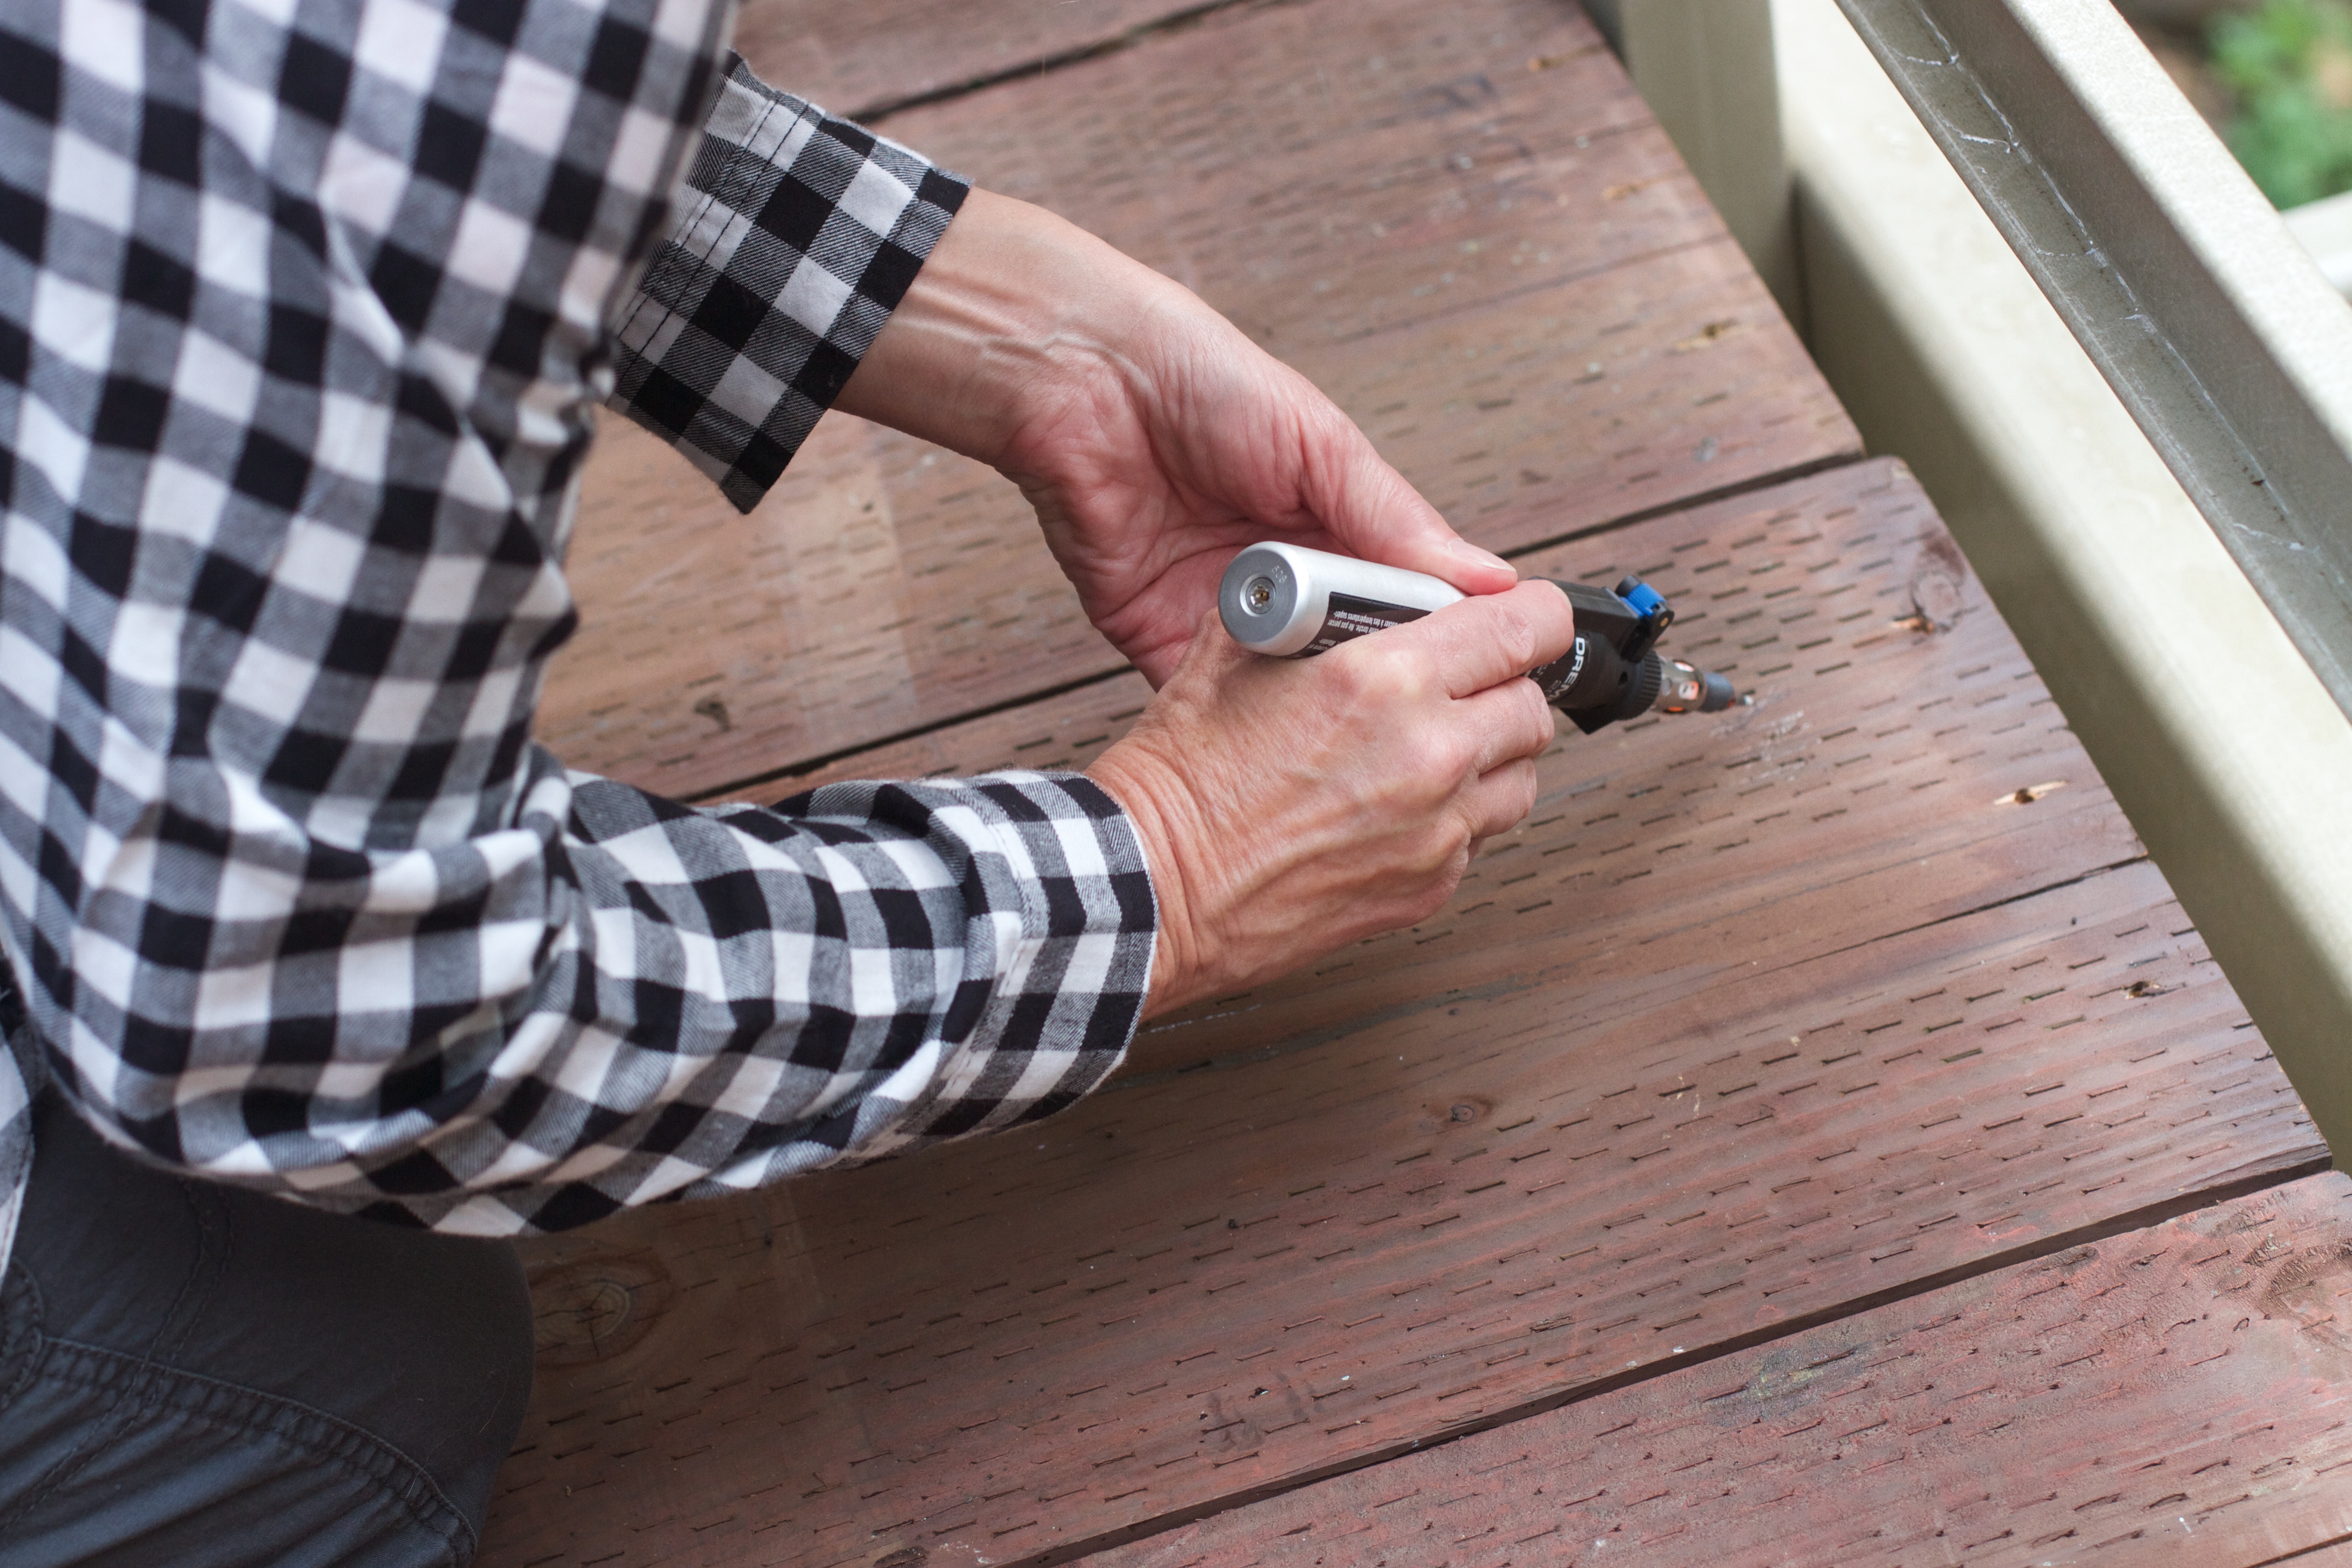
hand, wood, floor, leg, pattern, finger, arm, design, pstrails, flooring